Barakzai dynasty

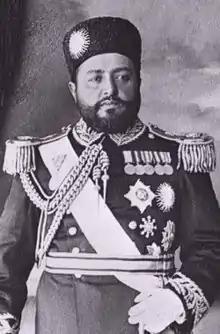
Emir Habibullah Khan, member of the Seraj cadet branch and Emir of Afghanistan

The Seraj cadet-branch are the descendants of Emir Dost Mohammed Khan, who alongside his predecessor and brother Sultan Mohammad Khan consolidated Barakzai rule in Afghanistan. The Seraj were mainly the Emirs of the first Emirate of Afghanistan that ended with the Saqqawist Coup led by Habibullah Kalakani. With support from the royal family, the Telai cadet branch killed Kalakani and re-established the second Barakzai Kingdom.